Carl Mathews

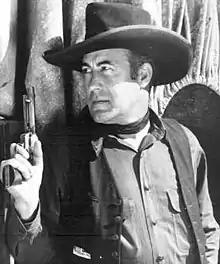
Mathews, circa 1942

Carl Mathews (February 19, 1903 – May 3, 1959), also sometimes credited as Carl Matthews, was an American character actor and stuntman of the 1930s through 1950s. Born on February 19, 1903, in Oklahoma, his first film role would be in "Rough Riding Ranger" in 1935. Over the next 33 years, Mathews appeared in over 200 films, shorts, and television shows, either as a performer or a stuntman.